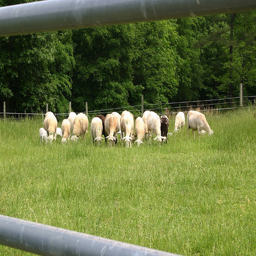
A herd of sheep standing on top of a lush green field.
a bunch of sheep are standing in a pin
Cows standing,grazing grass behind a fence outside.
A group of animals have their heads down in the grass.
A large group of white sheep eating grass.